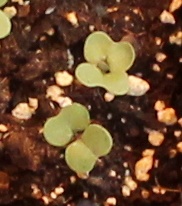
Label: Canola